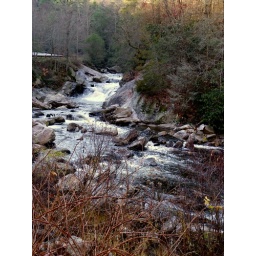
white water in western NC